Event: Nepal Earthquake
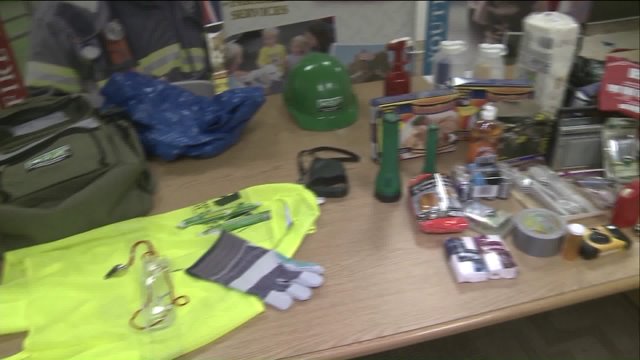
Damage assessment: no_damage